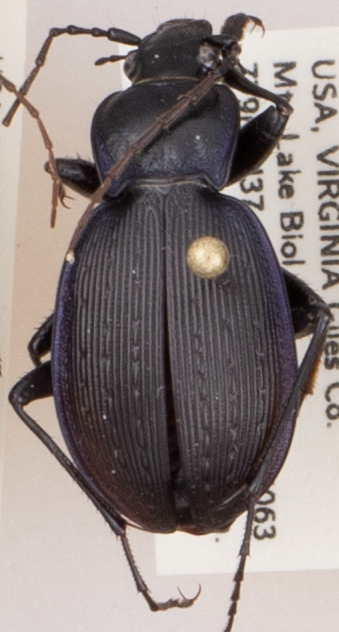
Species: Carabus goryi
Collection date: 2018-07-31
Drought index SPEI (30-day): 0.41
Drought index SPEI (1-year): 0.428
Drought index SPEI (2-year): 0.476